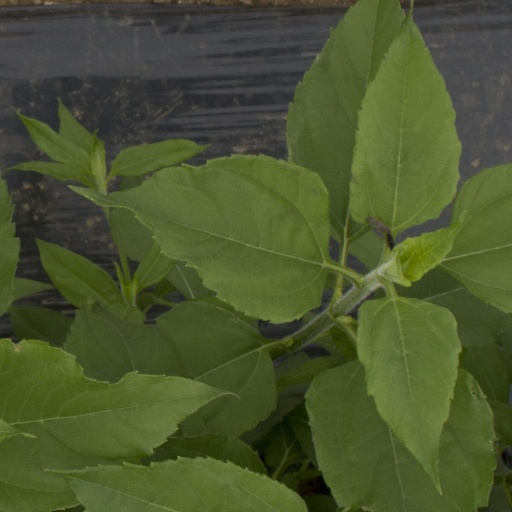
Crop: Jerusalem artichoke